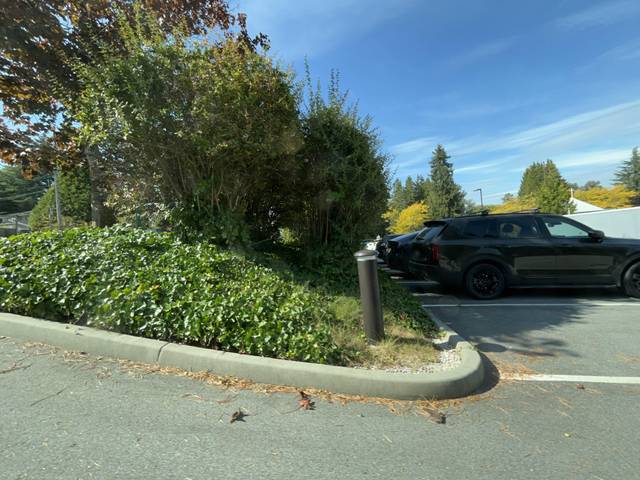
Region: Canada
Coordinates: 49.24, -123.002